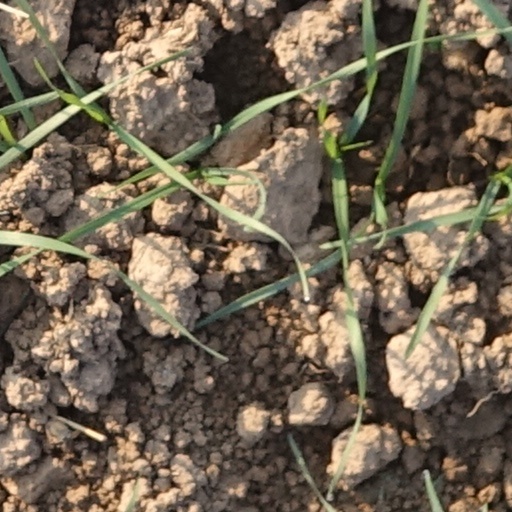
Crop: wheat